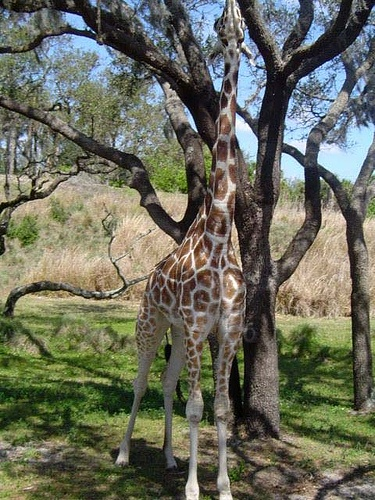
A giraffe standing under a tree on a lush green field.
A giraffe reaching up to tree branches in a field.
A giraffe straining to eat leaves from a tree.
A giraffe is reaching for leaves out of a tree.
A giraffe stretches its neck to reach leaves high on a tree.